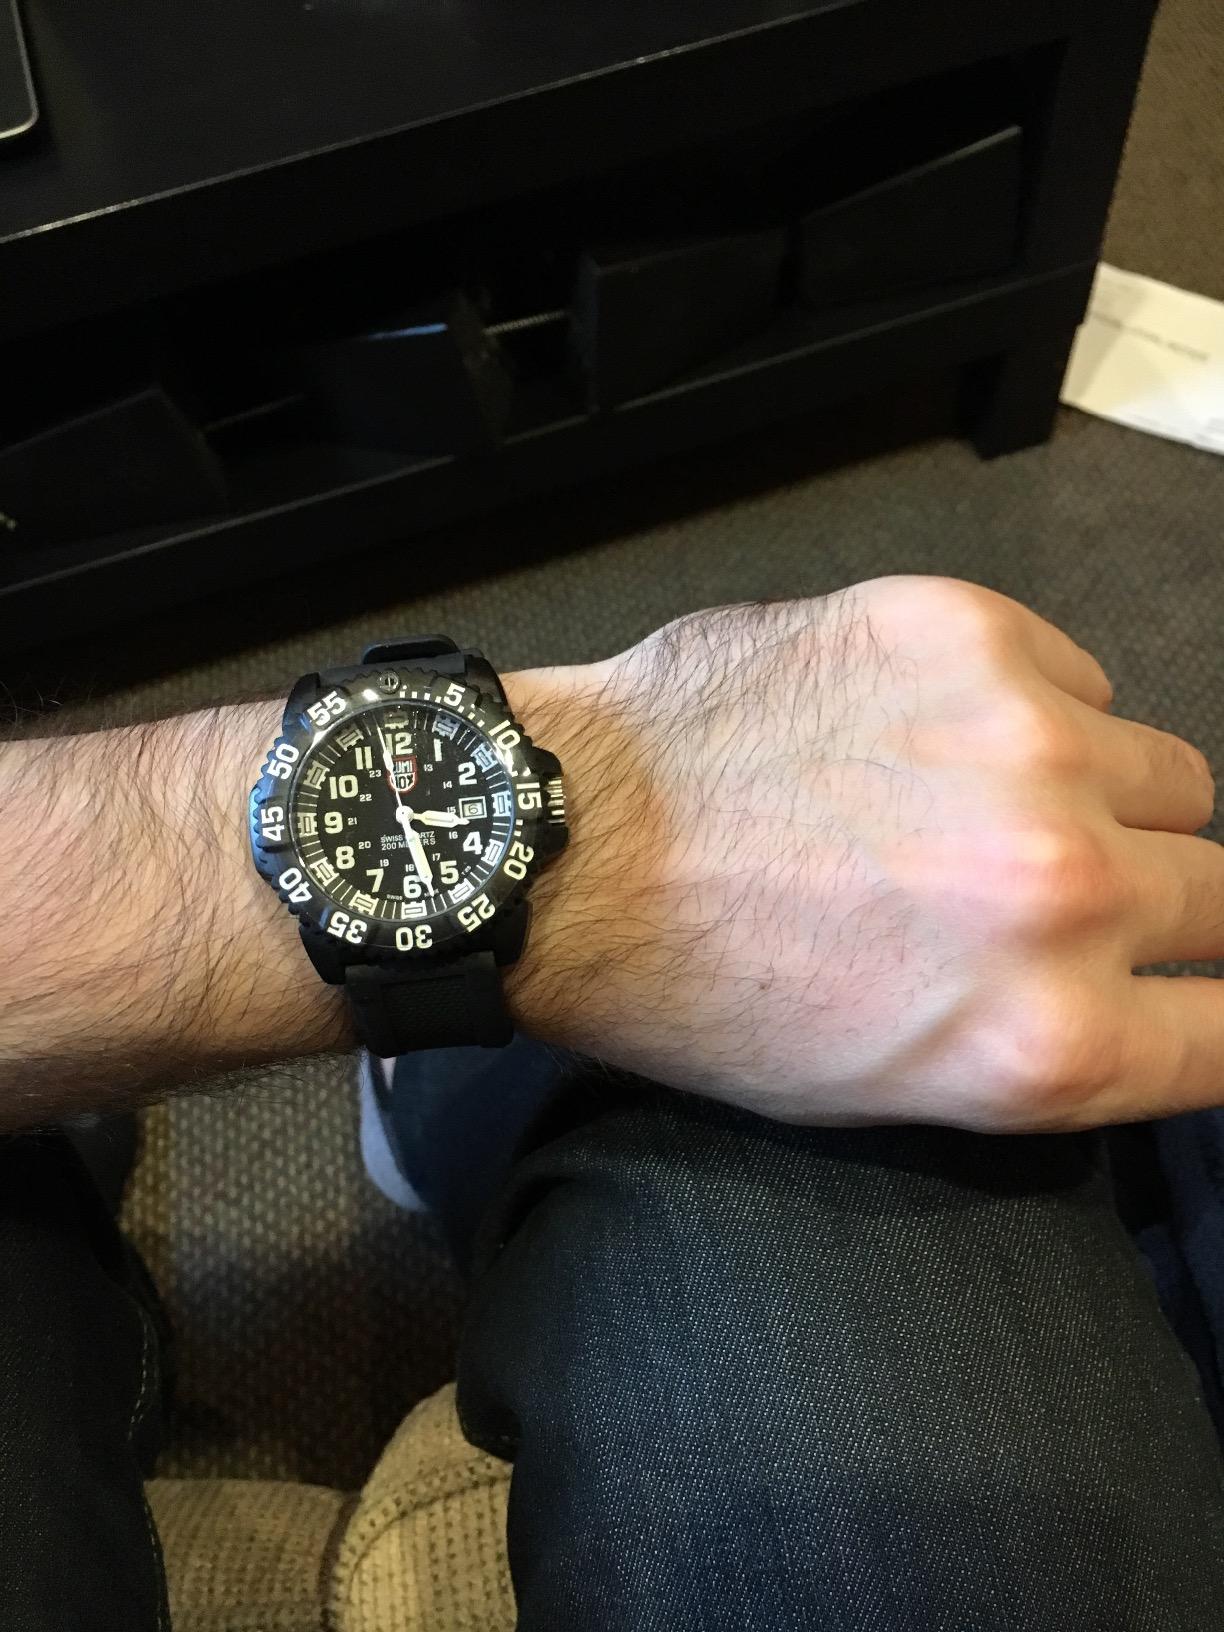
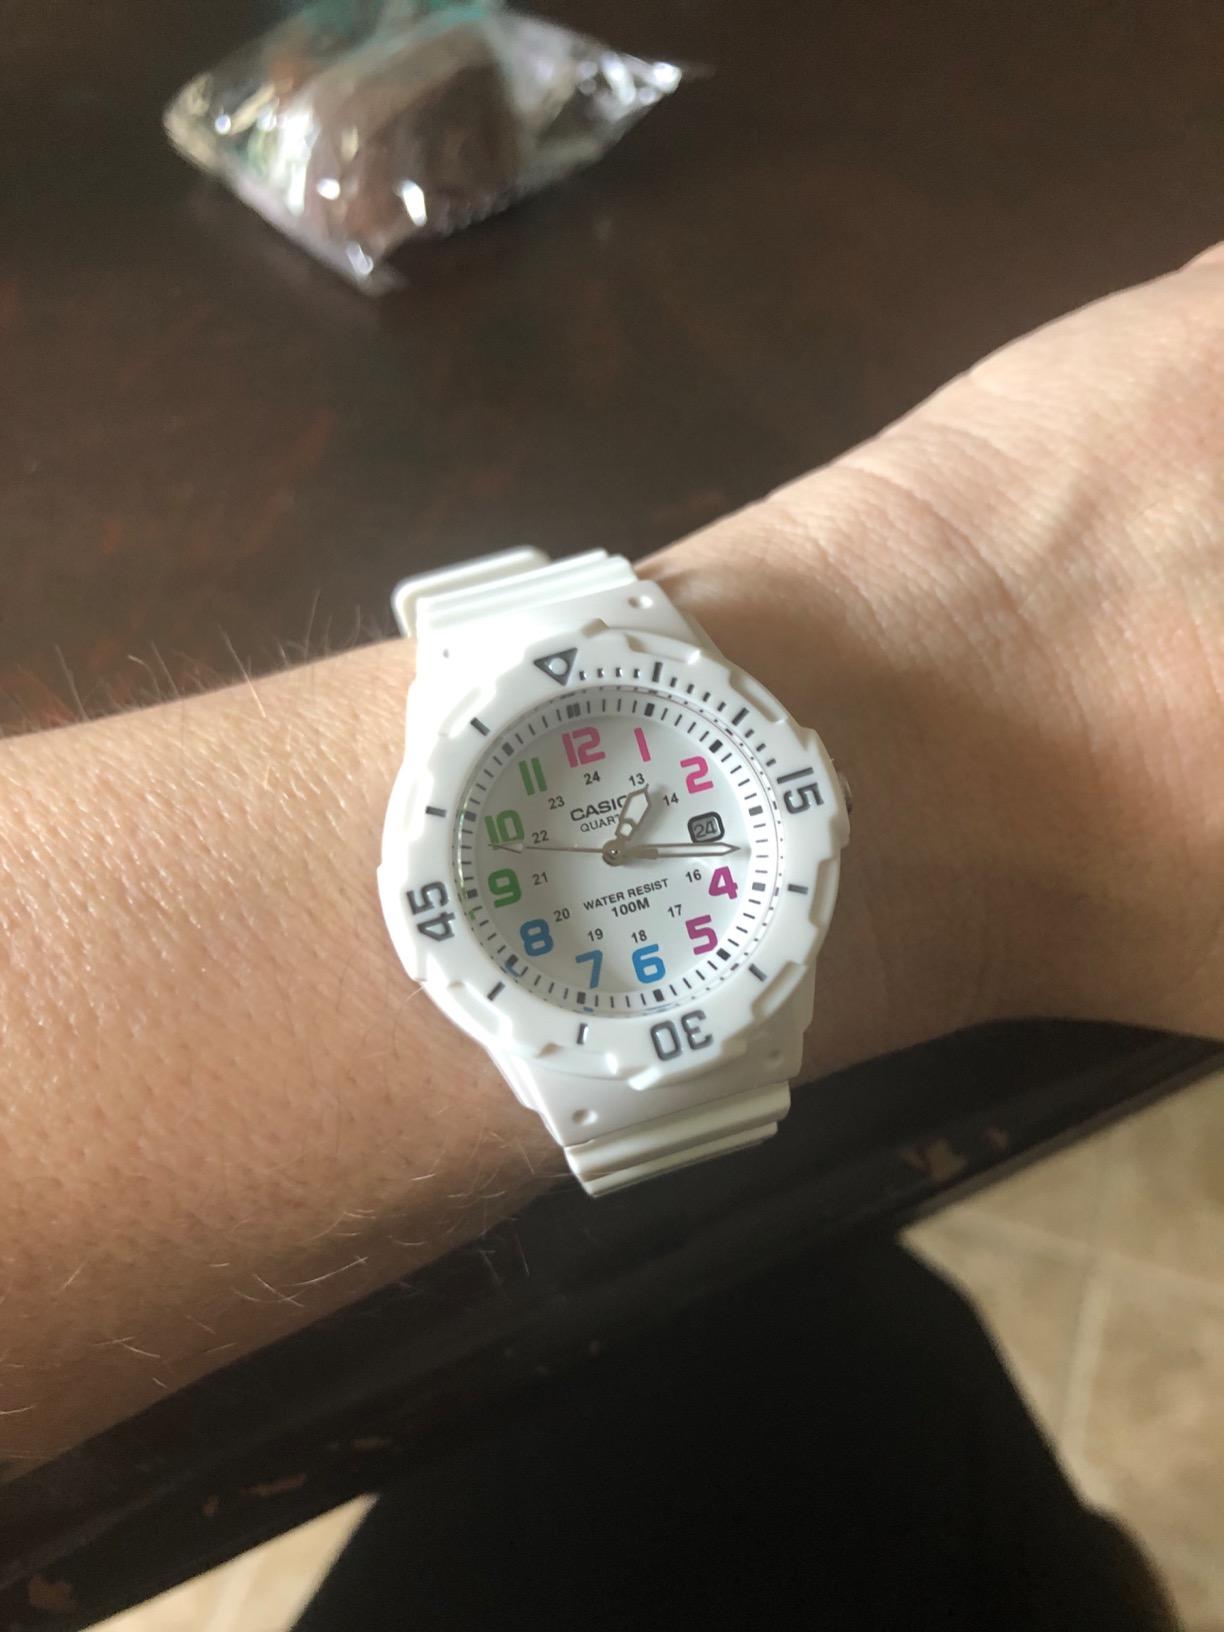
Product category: accessories_watch
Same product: no